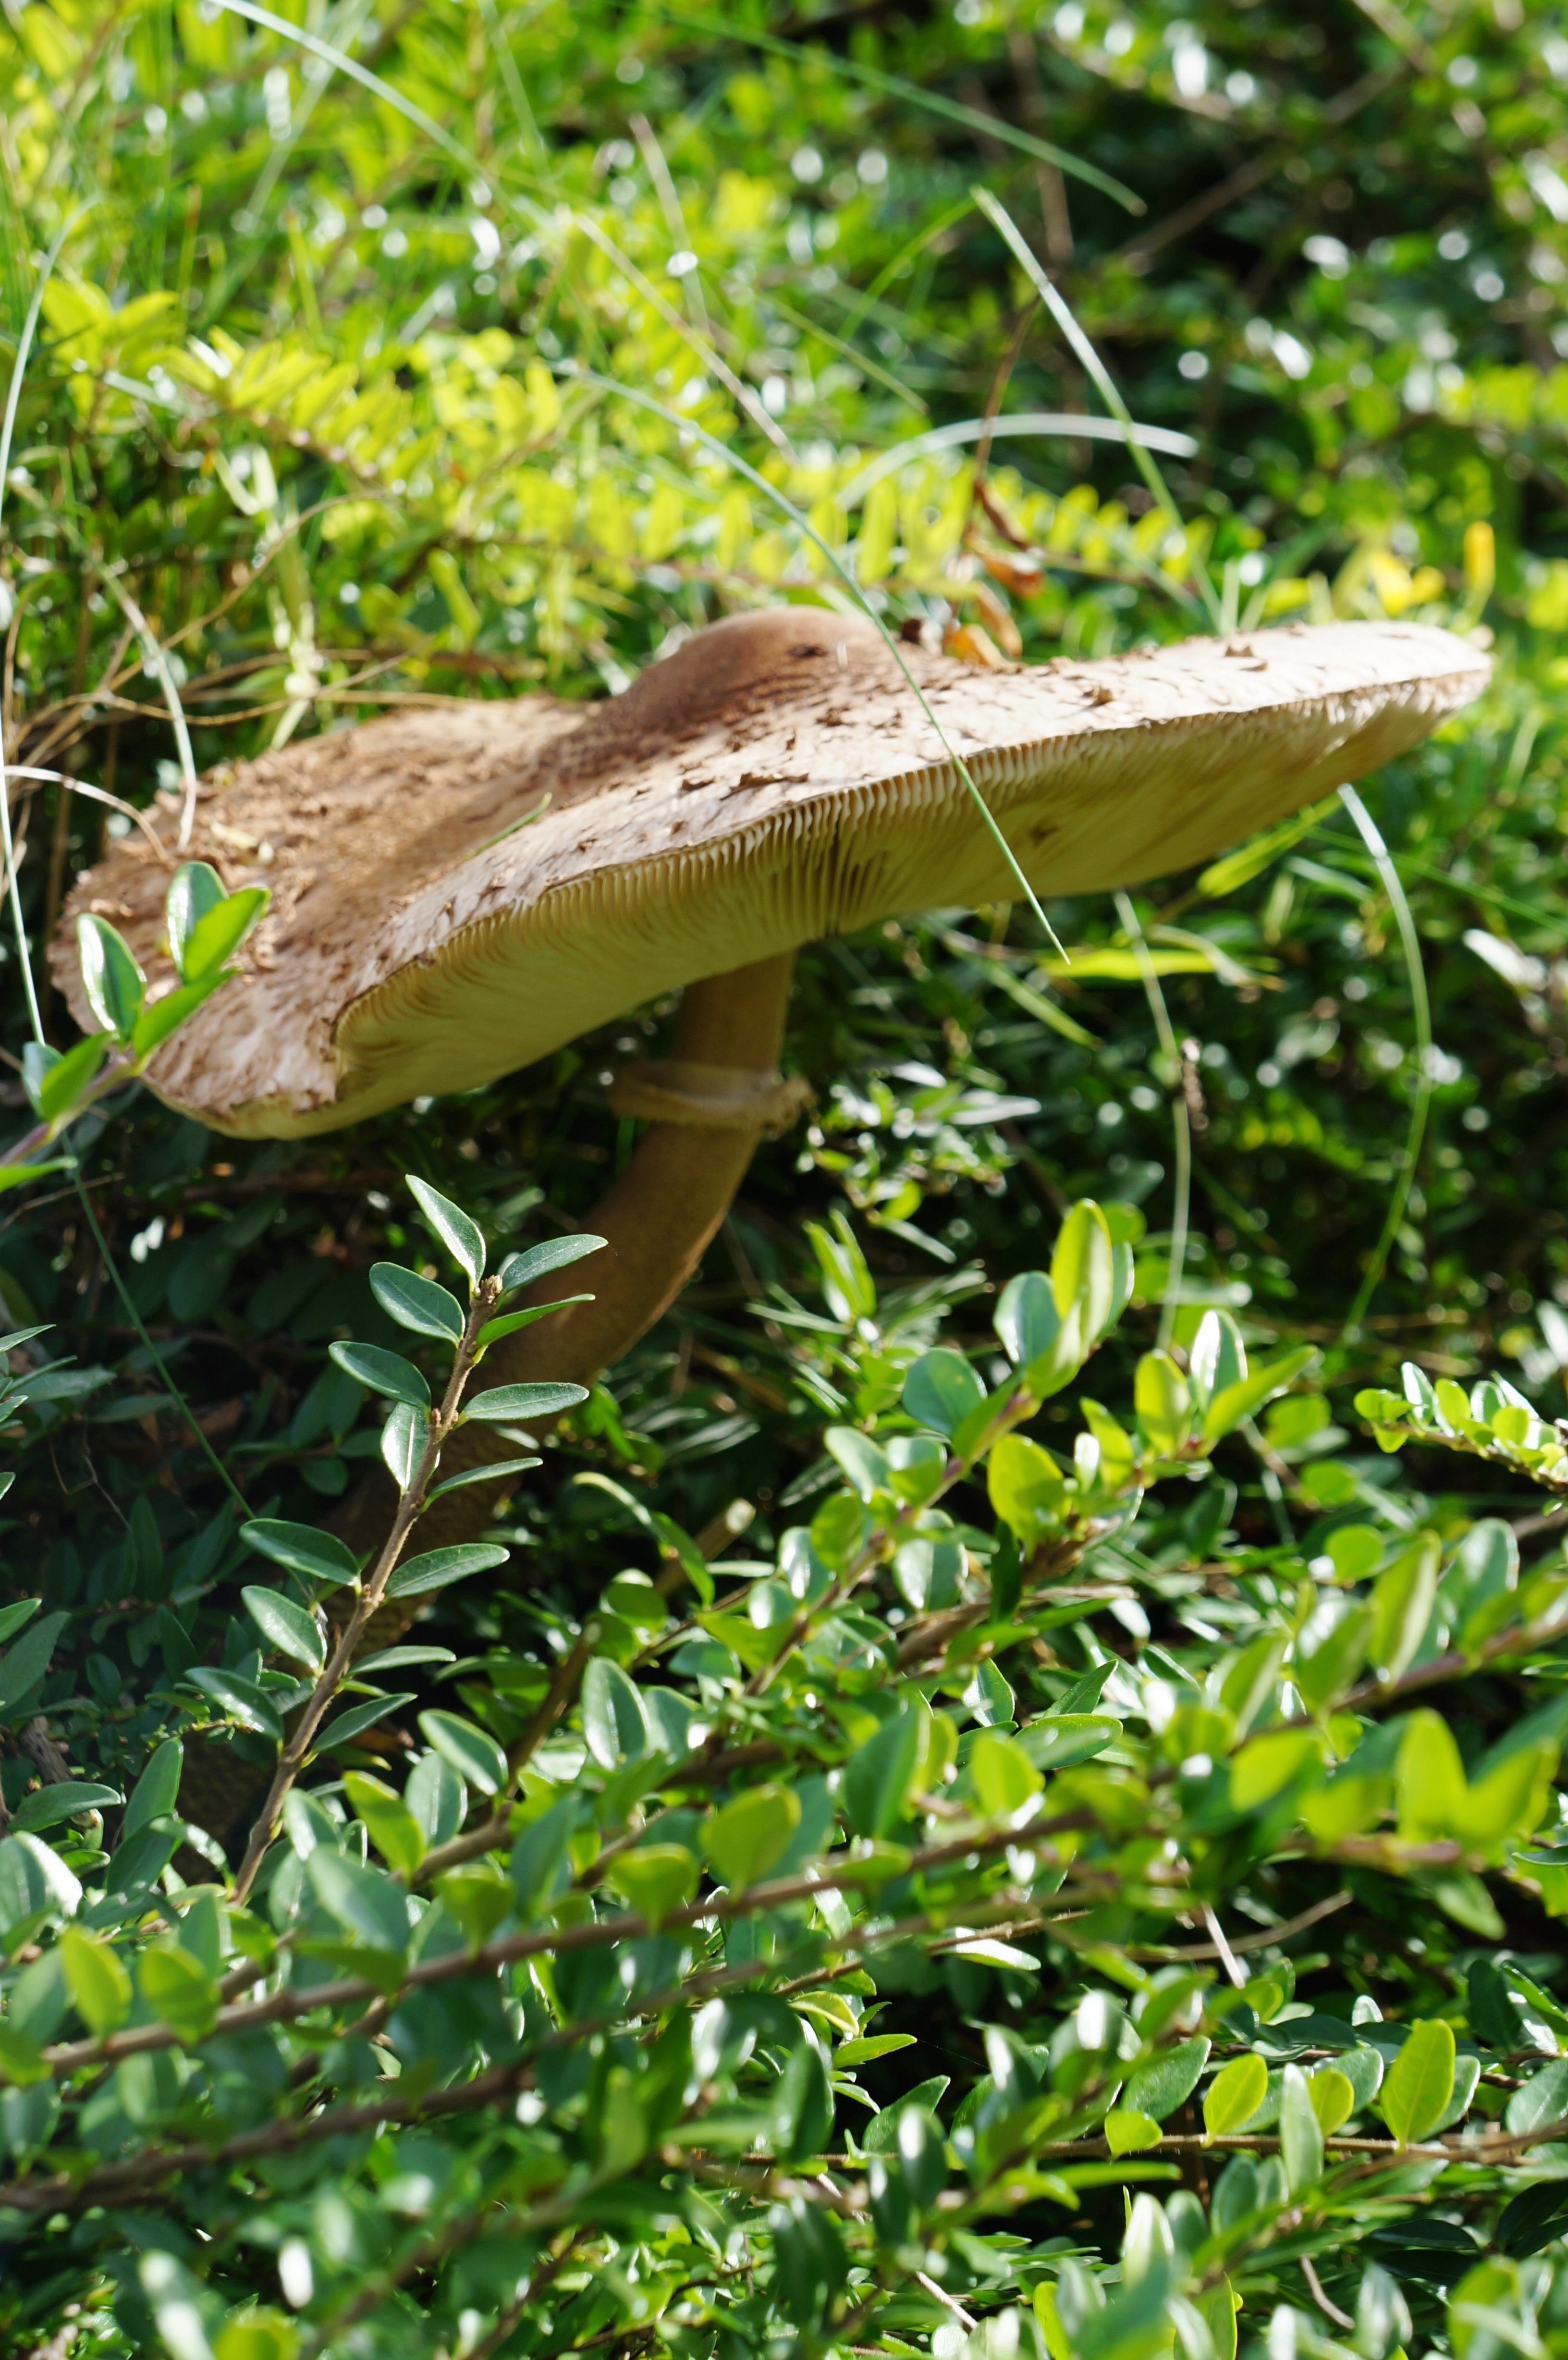
tree, forest, leaf, flower, wildlife, jungle, autumn, botany, mushroom, fauna, rainforest, parasol, habitat, boletes, light brown, screen fungus, mushroom harvest